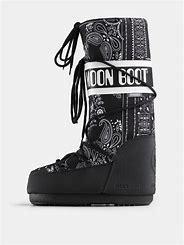
Brand: Moon
Model: Boot Moon Icon Nylon